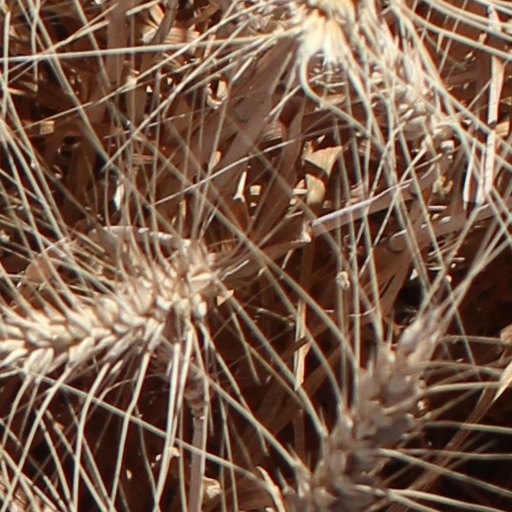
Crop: wheat